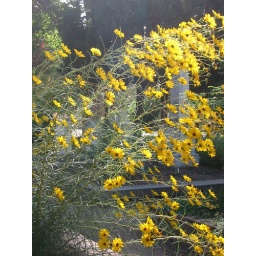
They only bloom in the fall. The golden flowers attract bees, butterflies and even finches.